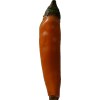
Label: pepper